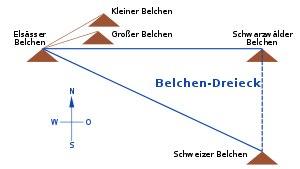
Le système calendaire des Ballons est une théorie de plus en plus étayée de manière empirique et scientifique sur l'existence à l'époque celtique de sites d'observation des mouvements du soleil sur des sommets cultuels pour déterminer les jours d'équinoxe et de solstice dans le calendrier tropique des Celtes autrefois établis dans la zone transfrontalière entre la France, la Suisse et l'Allemagne. Le système comprend cinq sommets portant tous le terme toponymique roman « ballon » ou germanique « Belchen ». À la suite de la découverte récente du disque de Nebra et des recherches effectuées sur les calendriers celtiques continentaux et insulaires, les études se multiplient malgré le manque de sources écrites préjudiciable. Dans ce courant de pensée, le système calendaire des Ballons est associé au système calendaire des Kapf et au système calendaire des Plauen également transfrontaliers autour du tripoint de Bâle-Mulhouse.